Fiat BR.20 Cicogna

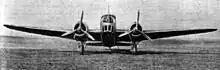
A Regia Aeronautica BR.20, 1938

During 1939, a modified long-range BR.20 version, designated as the "BR.20L", named "Santo Francesco" under the command of Maner Lualdi performed a highly publicised non-stop flight from Rome to Addis Ababa, Ethiopia, during which an average speed of was recorded. The modified aircraft carried of fuel which increased its range from to . The BR.20L was also used to test a newly developed autopilot built by Microtecnica.